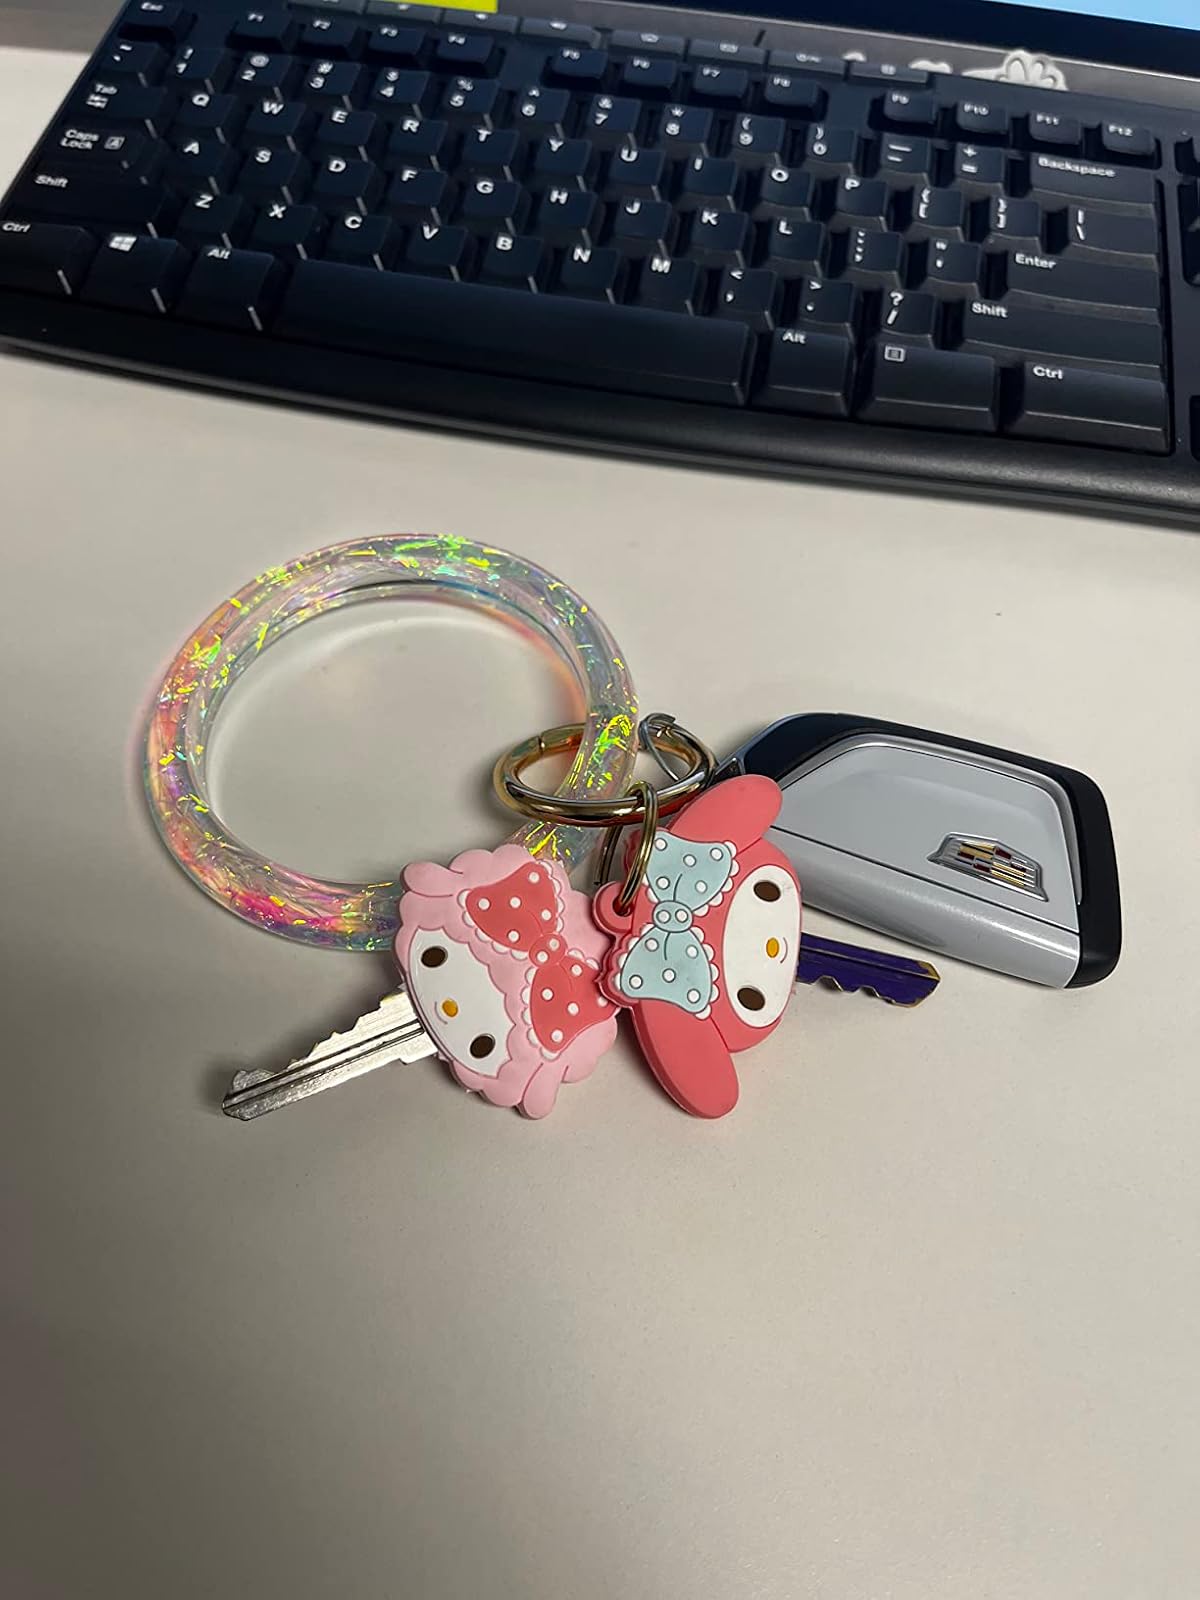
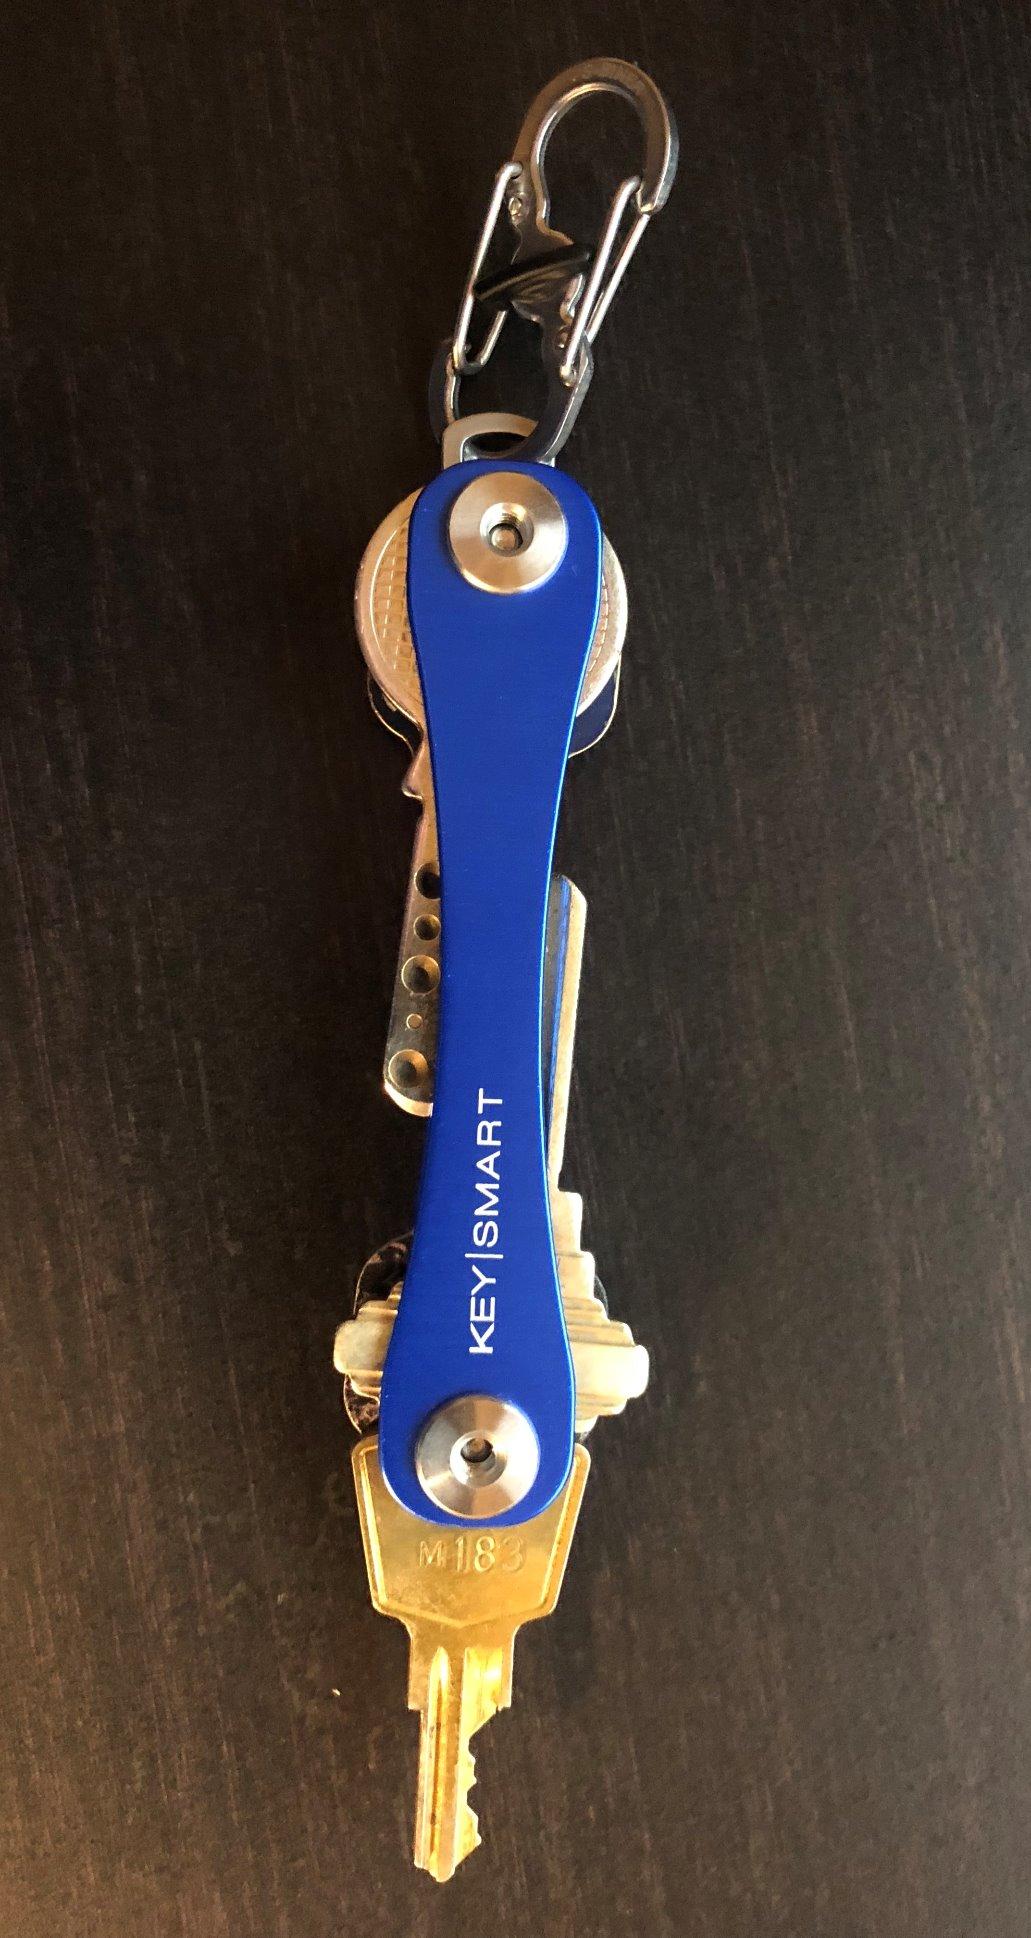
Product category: accessories_keychain
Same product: no